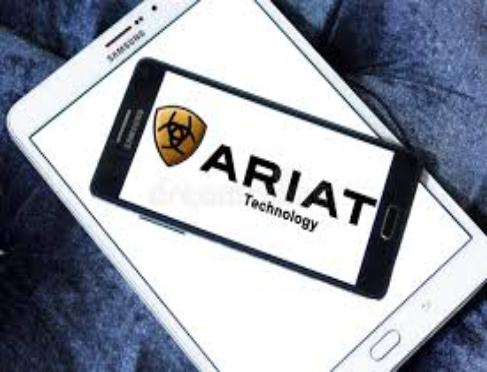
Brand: Ariat
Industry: Clothes